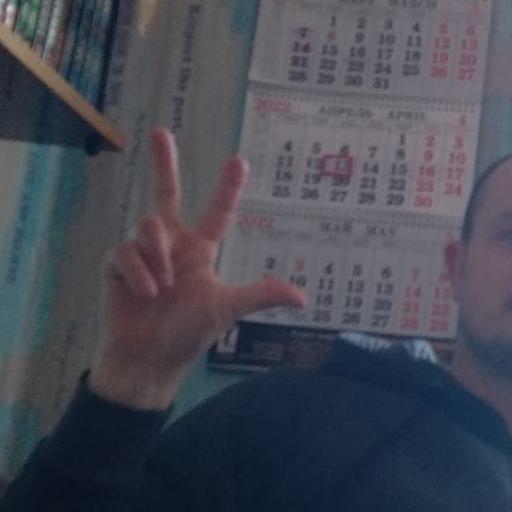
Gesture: three2